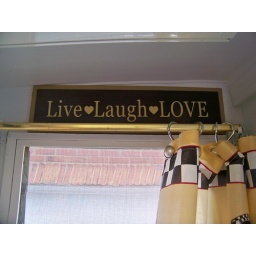
I have been updateing my teardrop drailer with a new paint, curtains, wallpaper, above the kitchen window